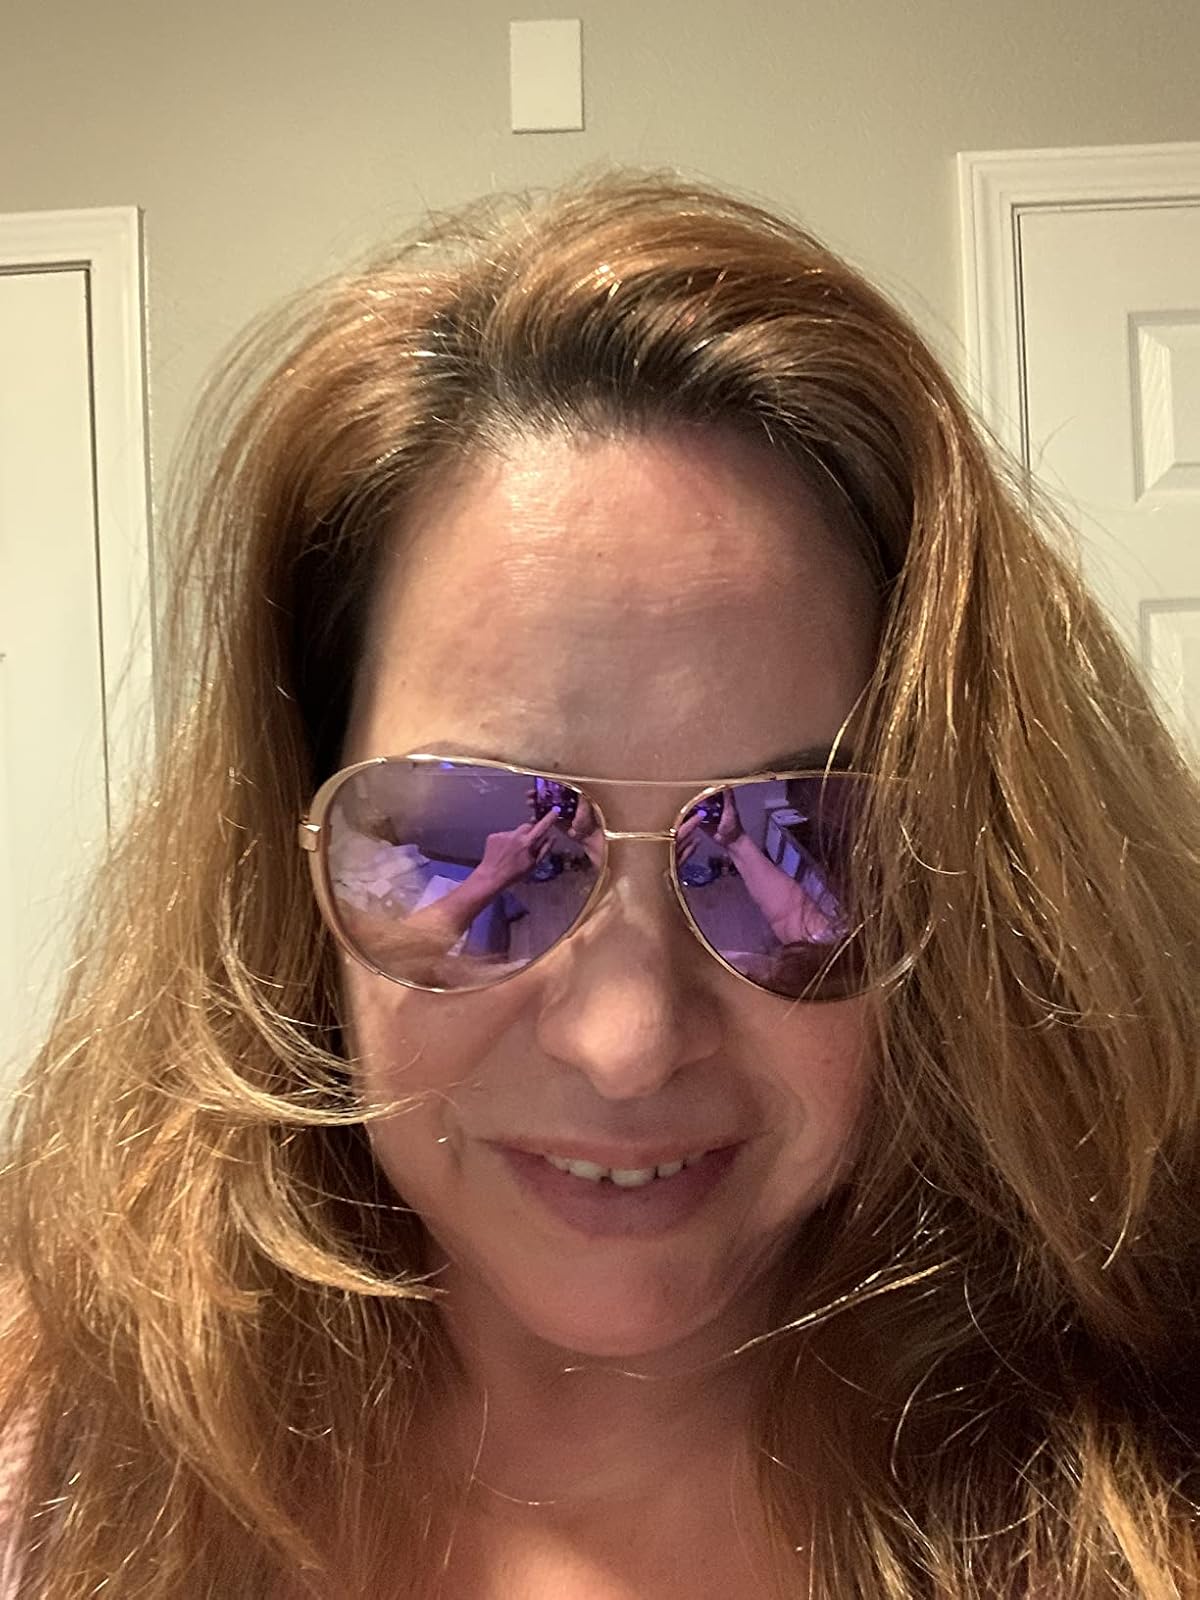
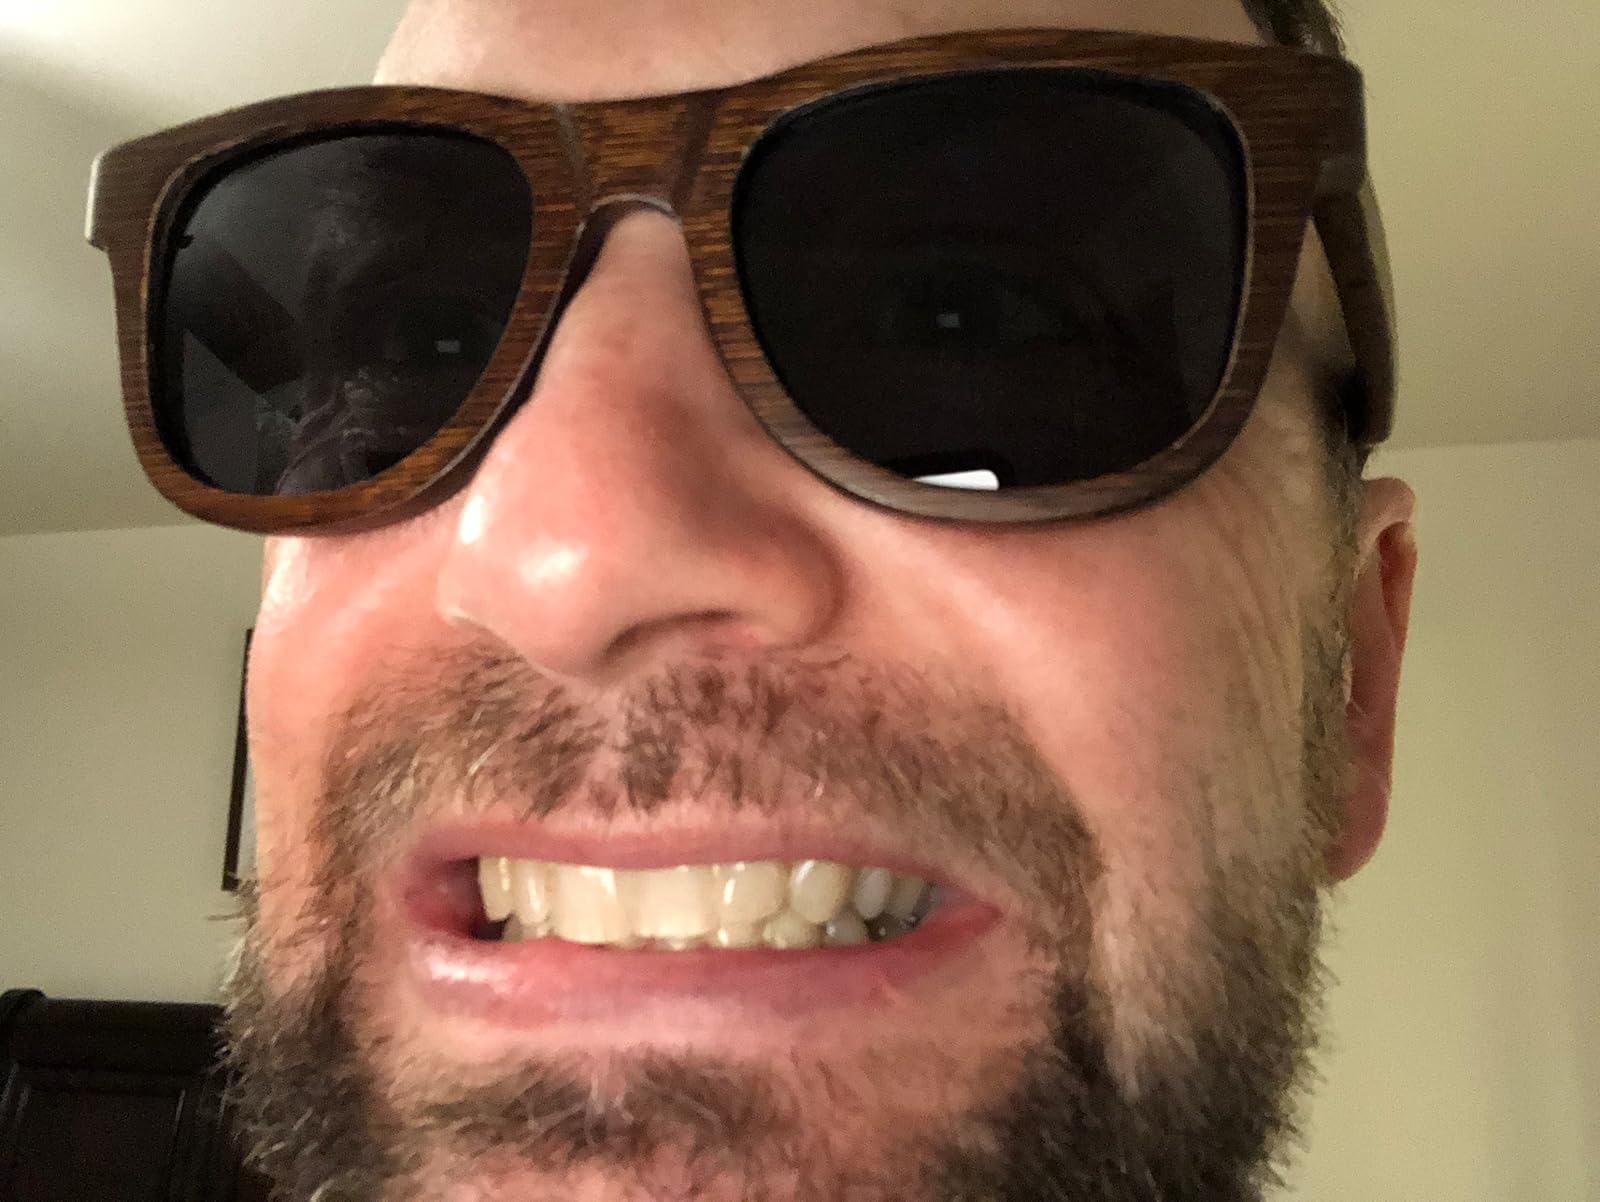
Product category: accessories_sunglasses
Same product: no